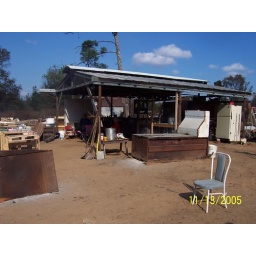
The pig was in the box that had what looks like a cash register on top of it.